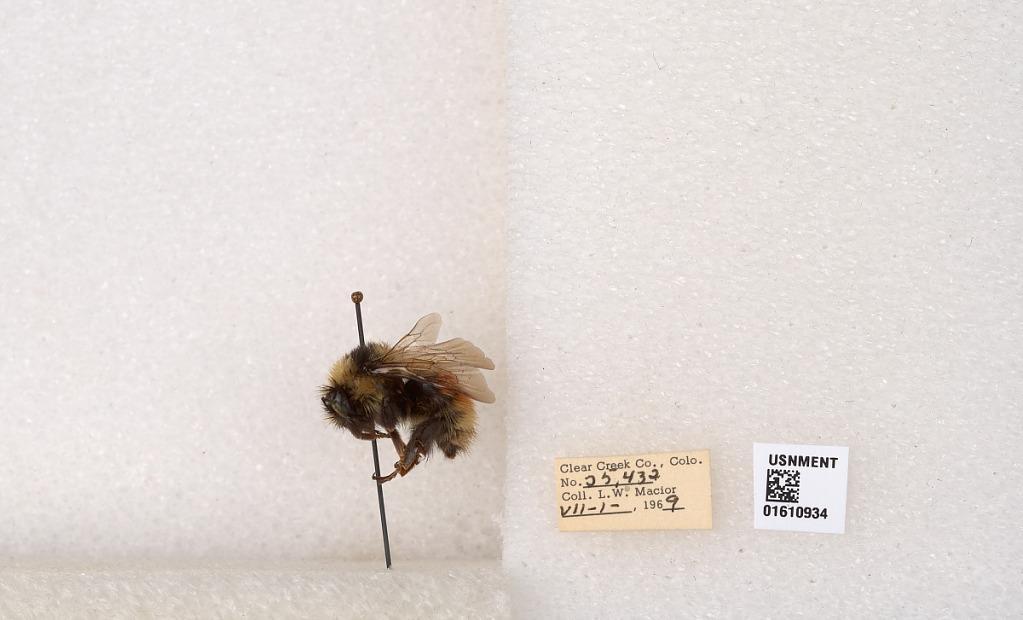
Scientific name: Bombus (Pyrobombus) sylvicola Kirby
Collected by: L. Macior
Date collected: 1969-7-1
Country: United States
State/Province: Colorado
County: Clear Creek
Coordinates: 39.6891, -105.644